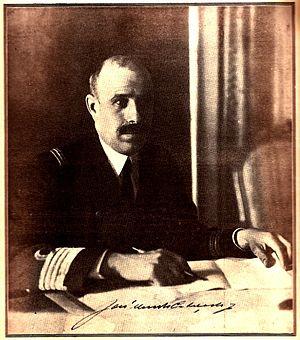
La liste des présidents de la République portugaise répertorie les vingt individus ayant exercé les fonctions de chef de l'État portugais depuis l'installation du régime républicain en 1910 à nos jours. Cette liste inclut non seulement les personnes ayant servi comme président de la République portugaise mais également ceux ayant de facto assumé les fonctions de chef de l'État depuis la proclamation de la République portugaise en 1910. C'est par exemple le cas de Teófilo Braga, nommé président du gouvernement provisoire à la suite du coup d'État républicain. De même, Sidónio Pais, Mendes Cabeçadas et Gomes da Costa, ainsi que João do Canto e Castro et Óscar Carmona dans les premiers mois de leur mandat, n'ont pas été officiellement investi comme président de la République et ont le plus souvent rempli les fonctions de « président du Ministère » — l'équivalent du Premier ministre actuel — tout en exerçant la direction effective de l'État.
José Mendes Cabeçadas Júnior, généralement connu comme Mendes Cabeçadas, était un officier de marine et homme d'État portugais, ayant joué un rôle majeur dans la préparation des mouvements révolutionnaires qui créèrent et détruisirent la Première République. Il occupa les postes de neuvième président de la République et de président du Ministère pendant une courte période.